Alfred Smith Barnes

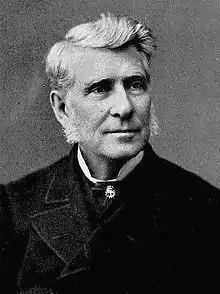
Alfred Smith Barnes

Alfred Smith Barnes (January 28, 1817 – February 17, 1888) was an American publisher and philanthropist.